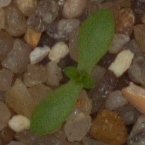
Label: scentless_mayweed